Ambassador College

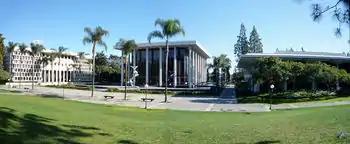
The Ambassador Auditorium and surrounding buildings, December 2008. The site is now owned by Harvest Rock Church of Pasadena, CA. The building on the left has since been demolished and turned into luxury condominiums. The building on the right is leased by Maranatha High School

Aside from being the identified sponsor of "The World Tomorrow" radio broadcast for a time (although the costs for the broadcast were paid by the church), the college in Pasadena became locally well known for its Ambassador Auditorium worship and concert venue, which for 20 years was host to many renowned artists from classical music to jazz. The concert series closed in 1995. The auditorium was largely unused for a decade until a portion of the Ambassador campus was sold to interdenominational Maranatha High School and a smaller portion, including the auditorium, to HRock Church.